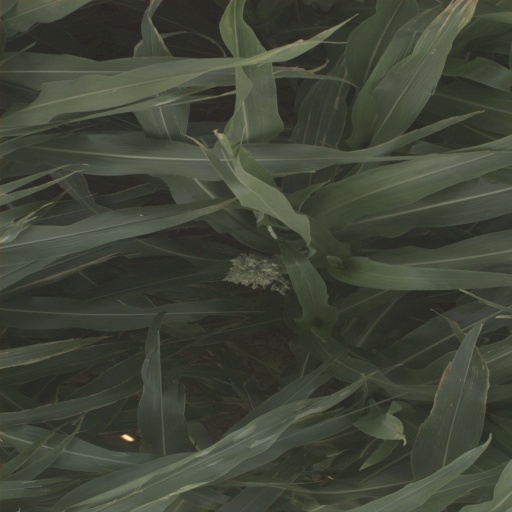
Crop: sorghum